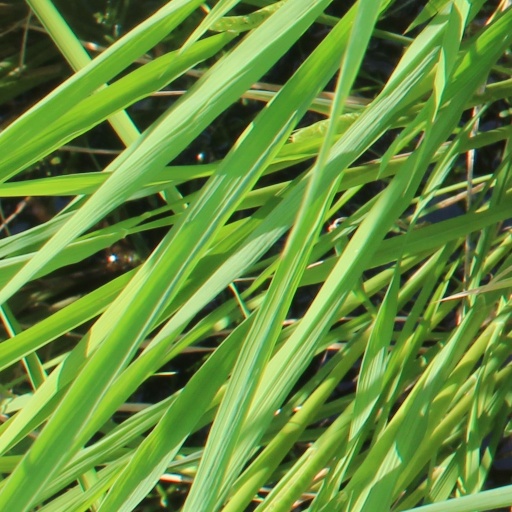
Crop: rice